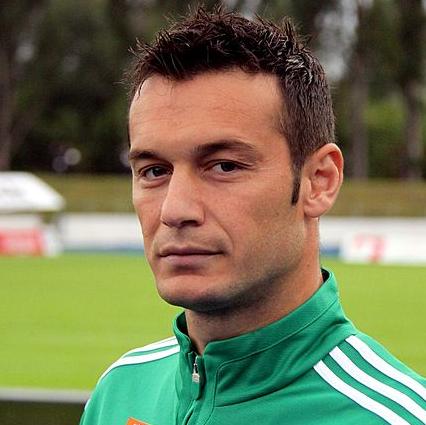
Age: 26